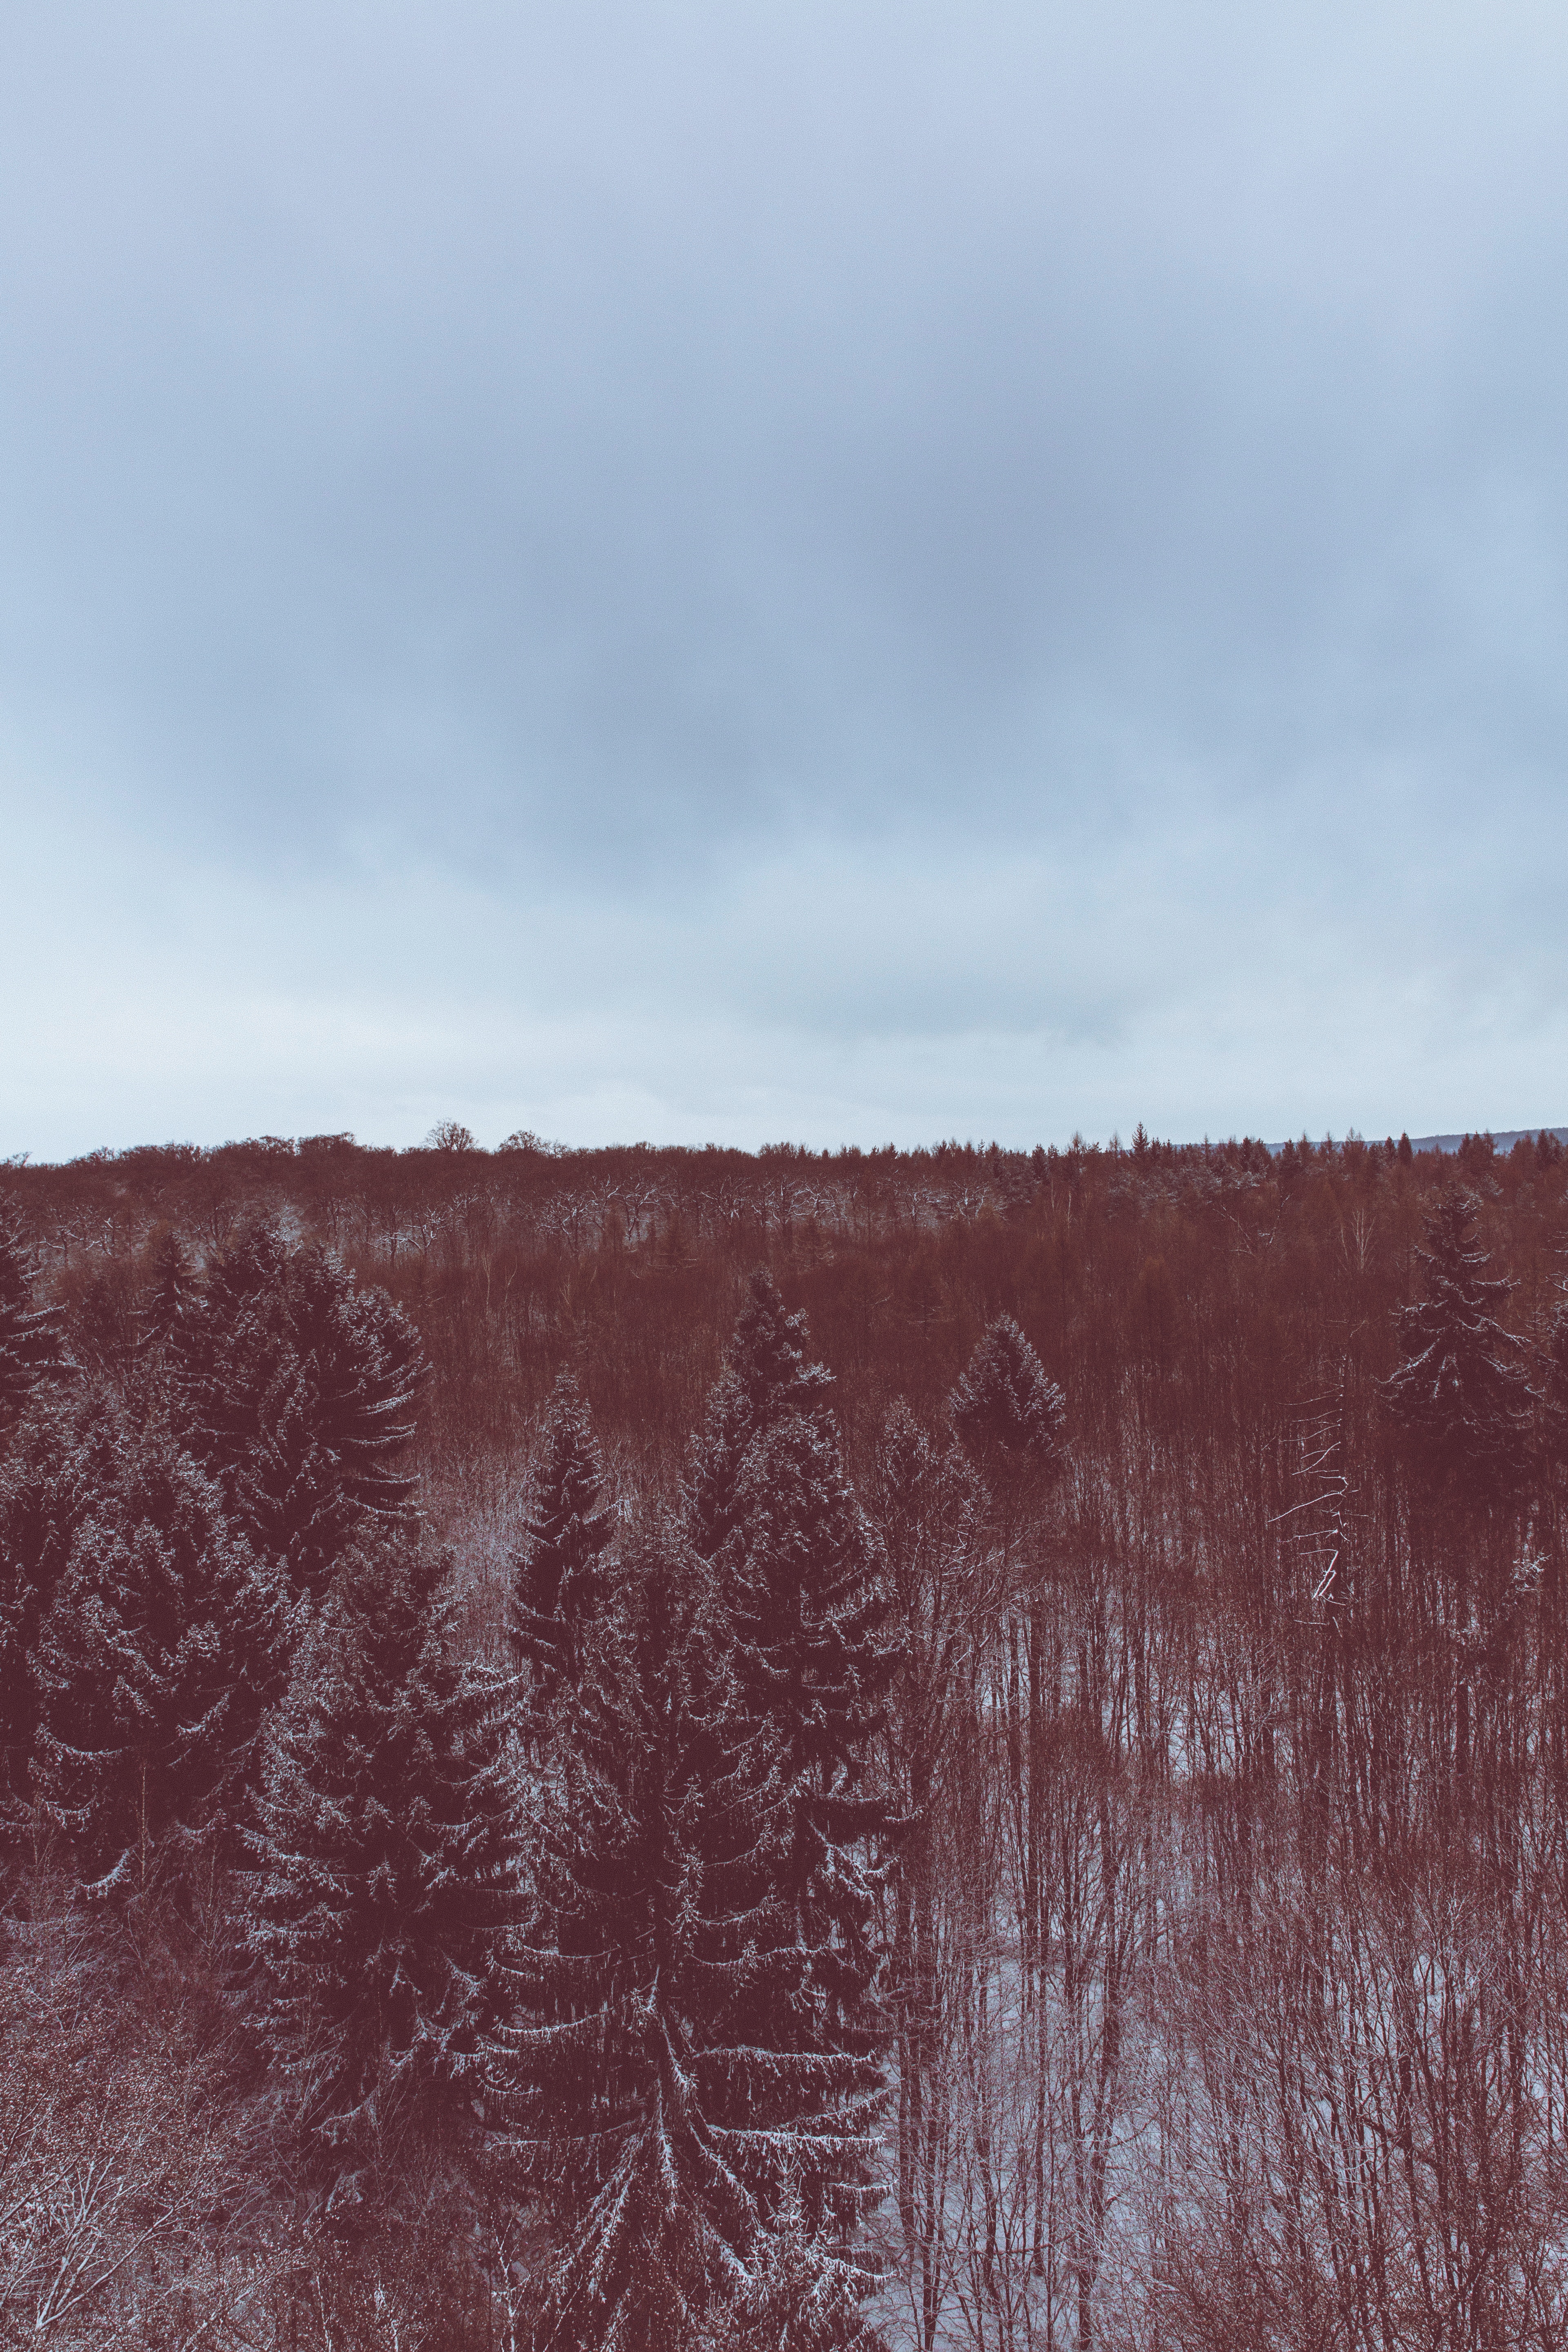
landscape, tree, forest, horizon, mountain, snow, winter, cloud, sky, hill, frost, weather, soil, terrain, season, habitat, landform, natural environment, geographical feature, atmospheric phenomenon